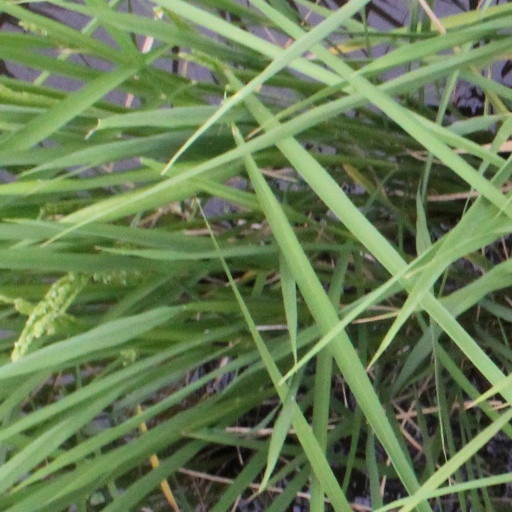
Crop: rice